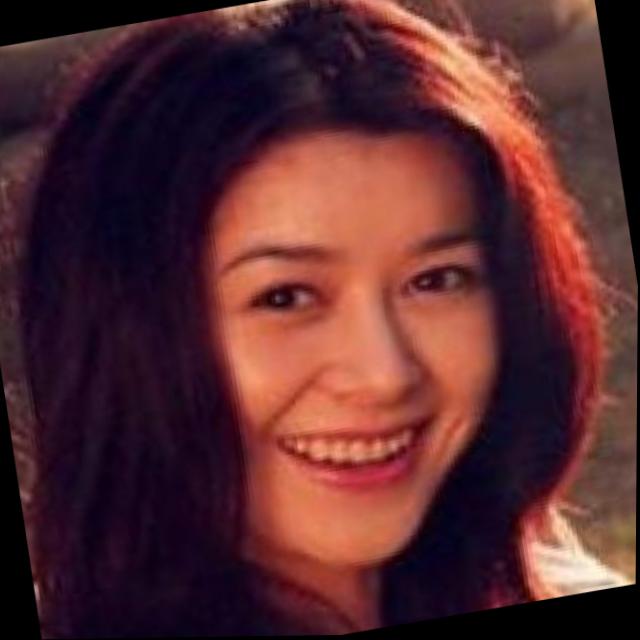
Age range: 21-44